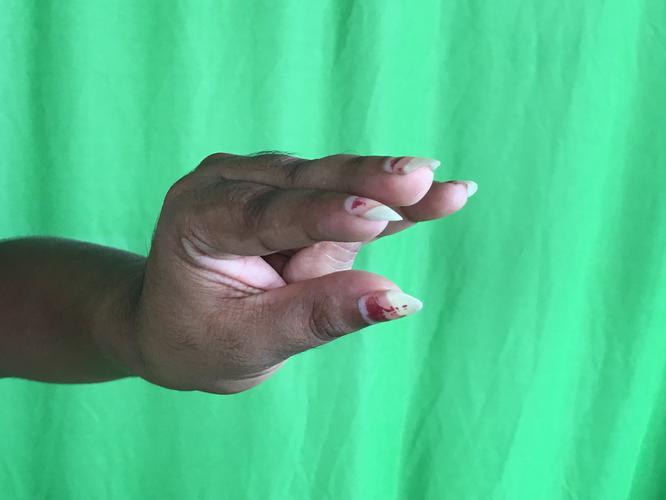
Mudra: Kangulam
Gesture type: single_hand